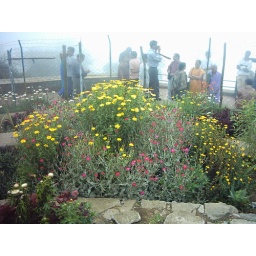
flowers near pillar rock